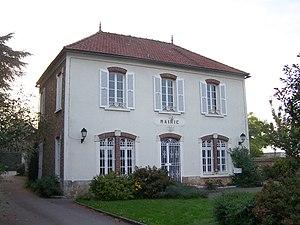
Mairie de Flexanville (Yvelines, France)
Flexanville est une commune française située dans le département des Yvelines en région Île-de-France.